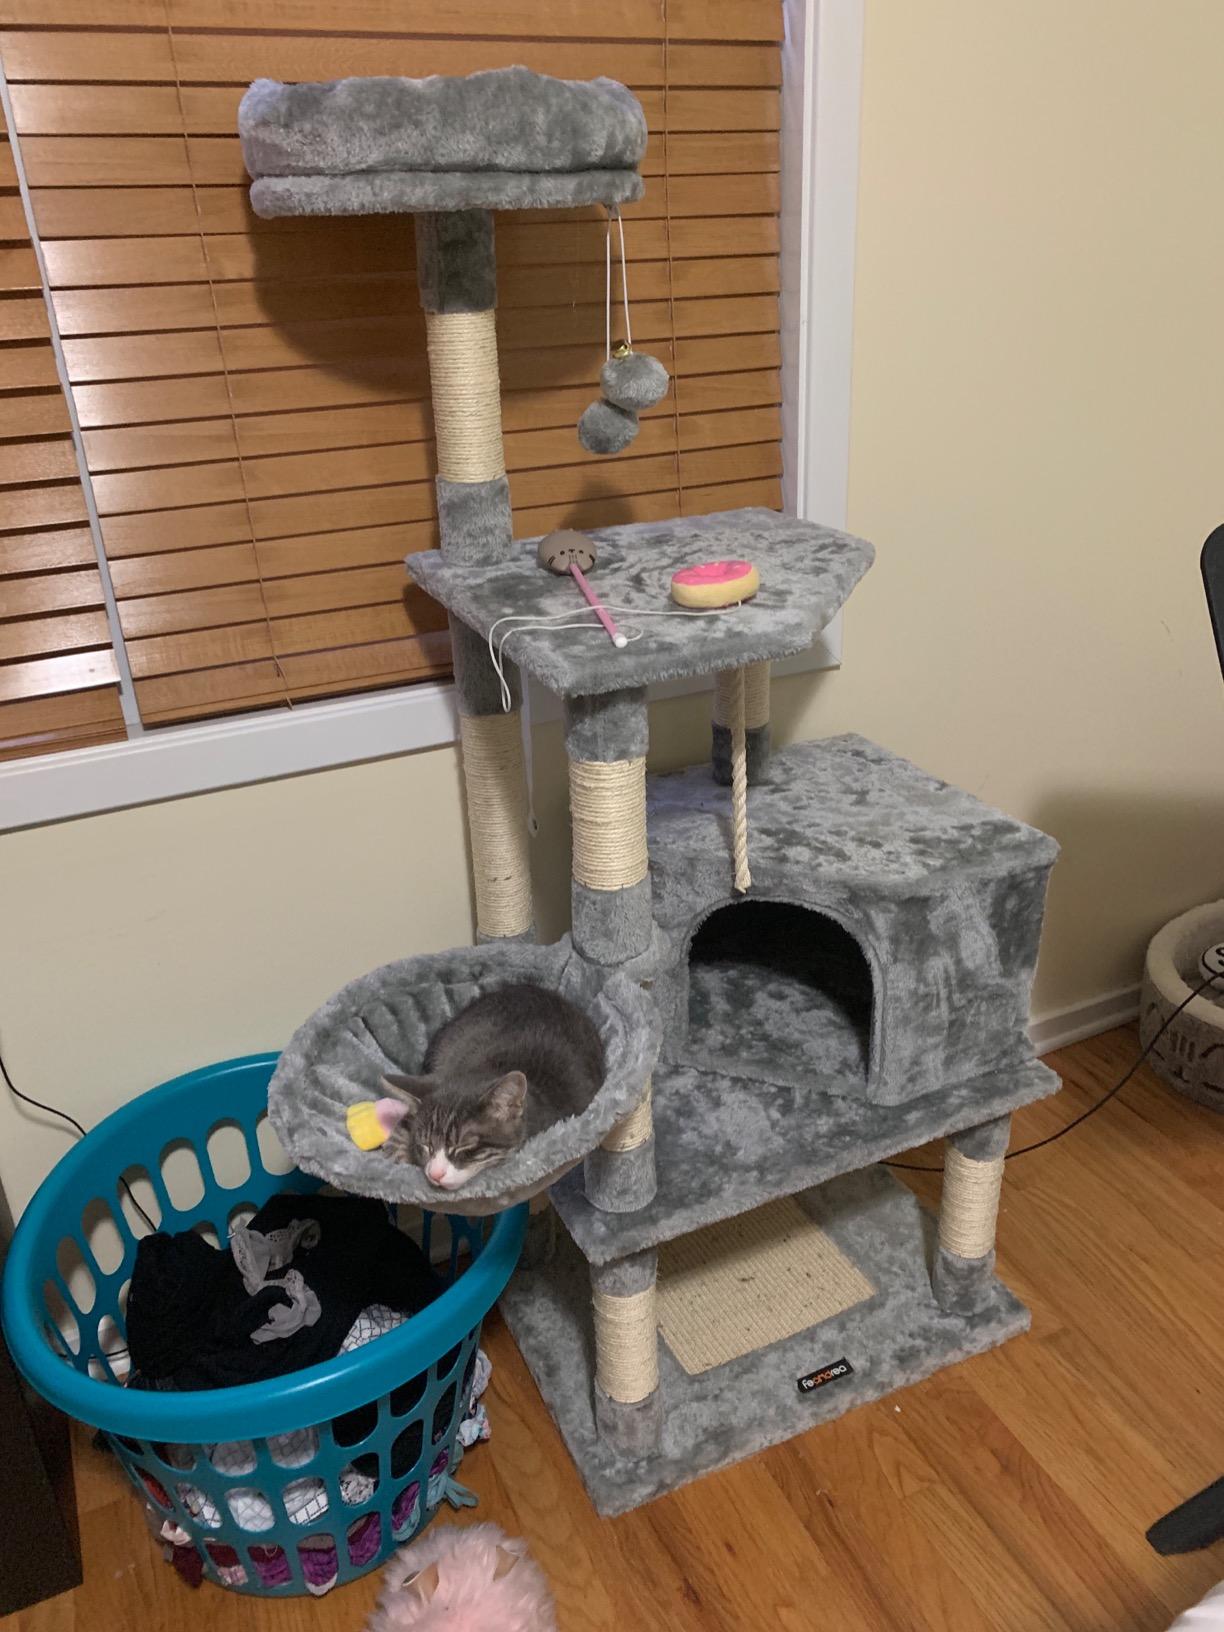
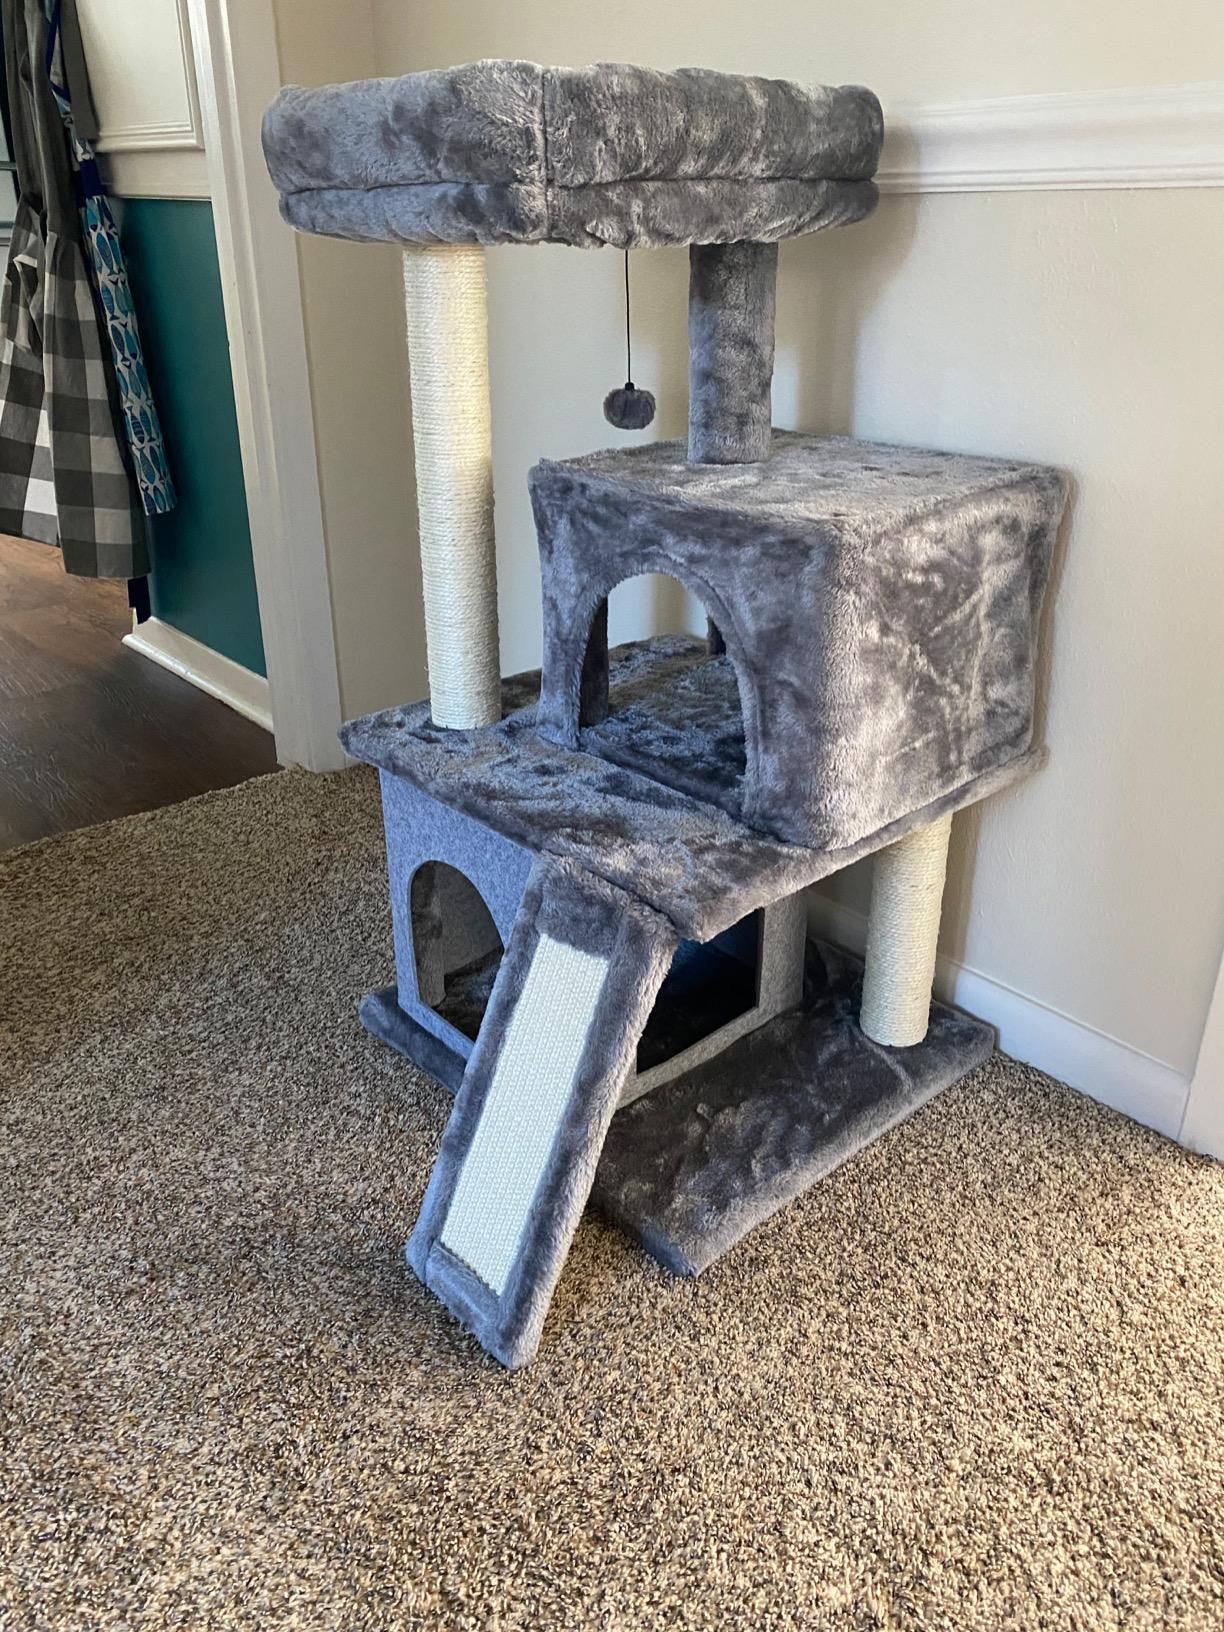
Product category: items_cat tree
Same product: no